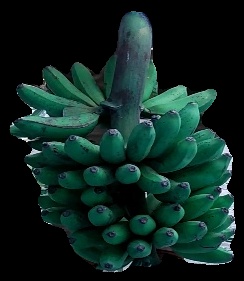
Variety: rasbale
Grade: grade3